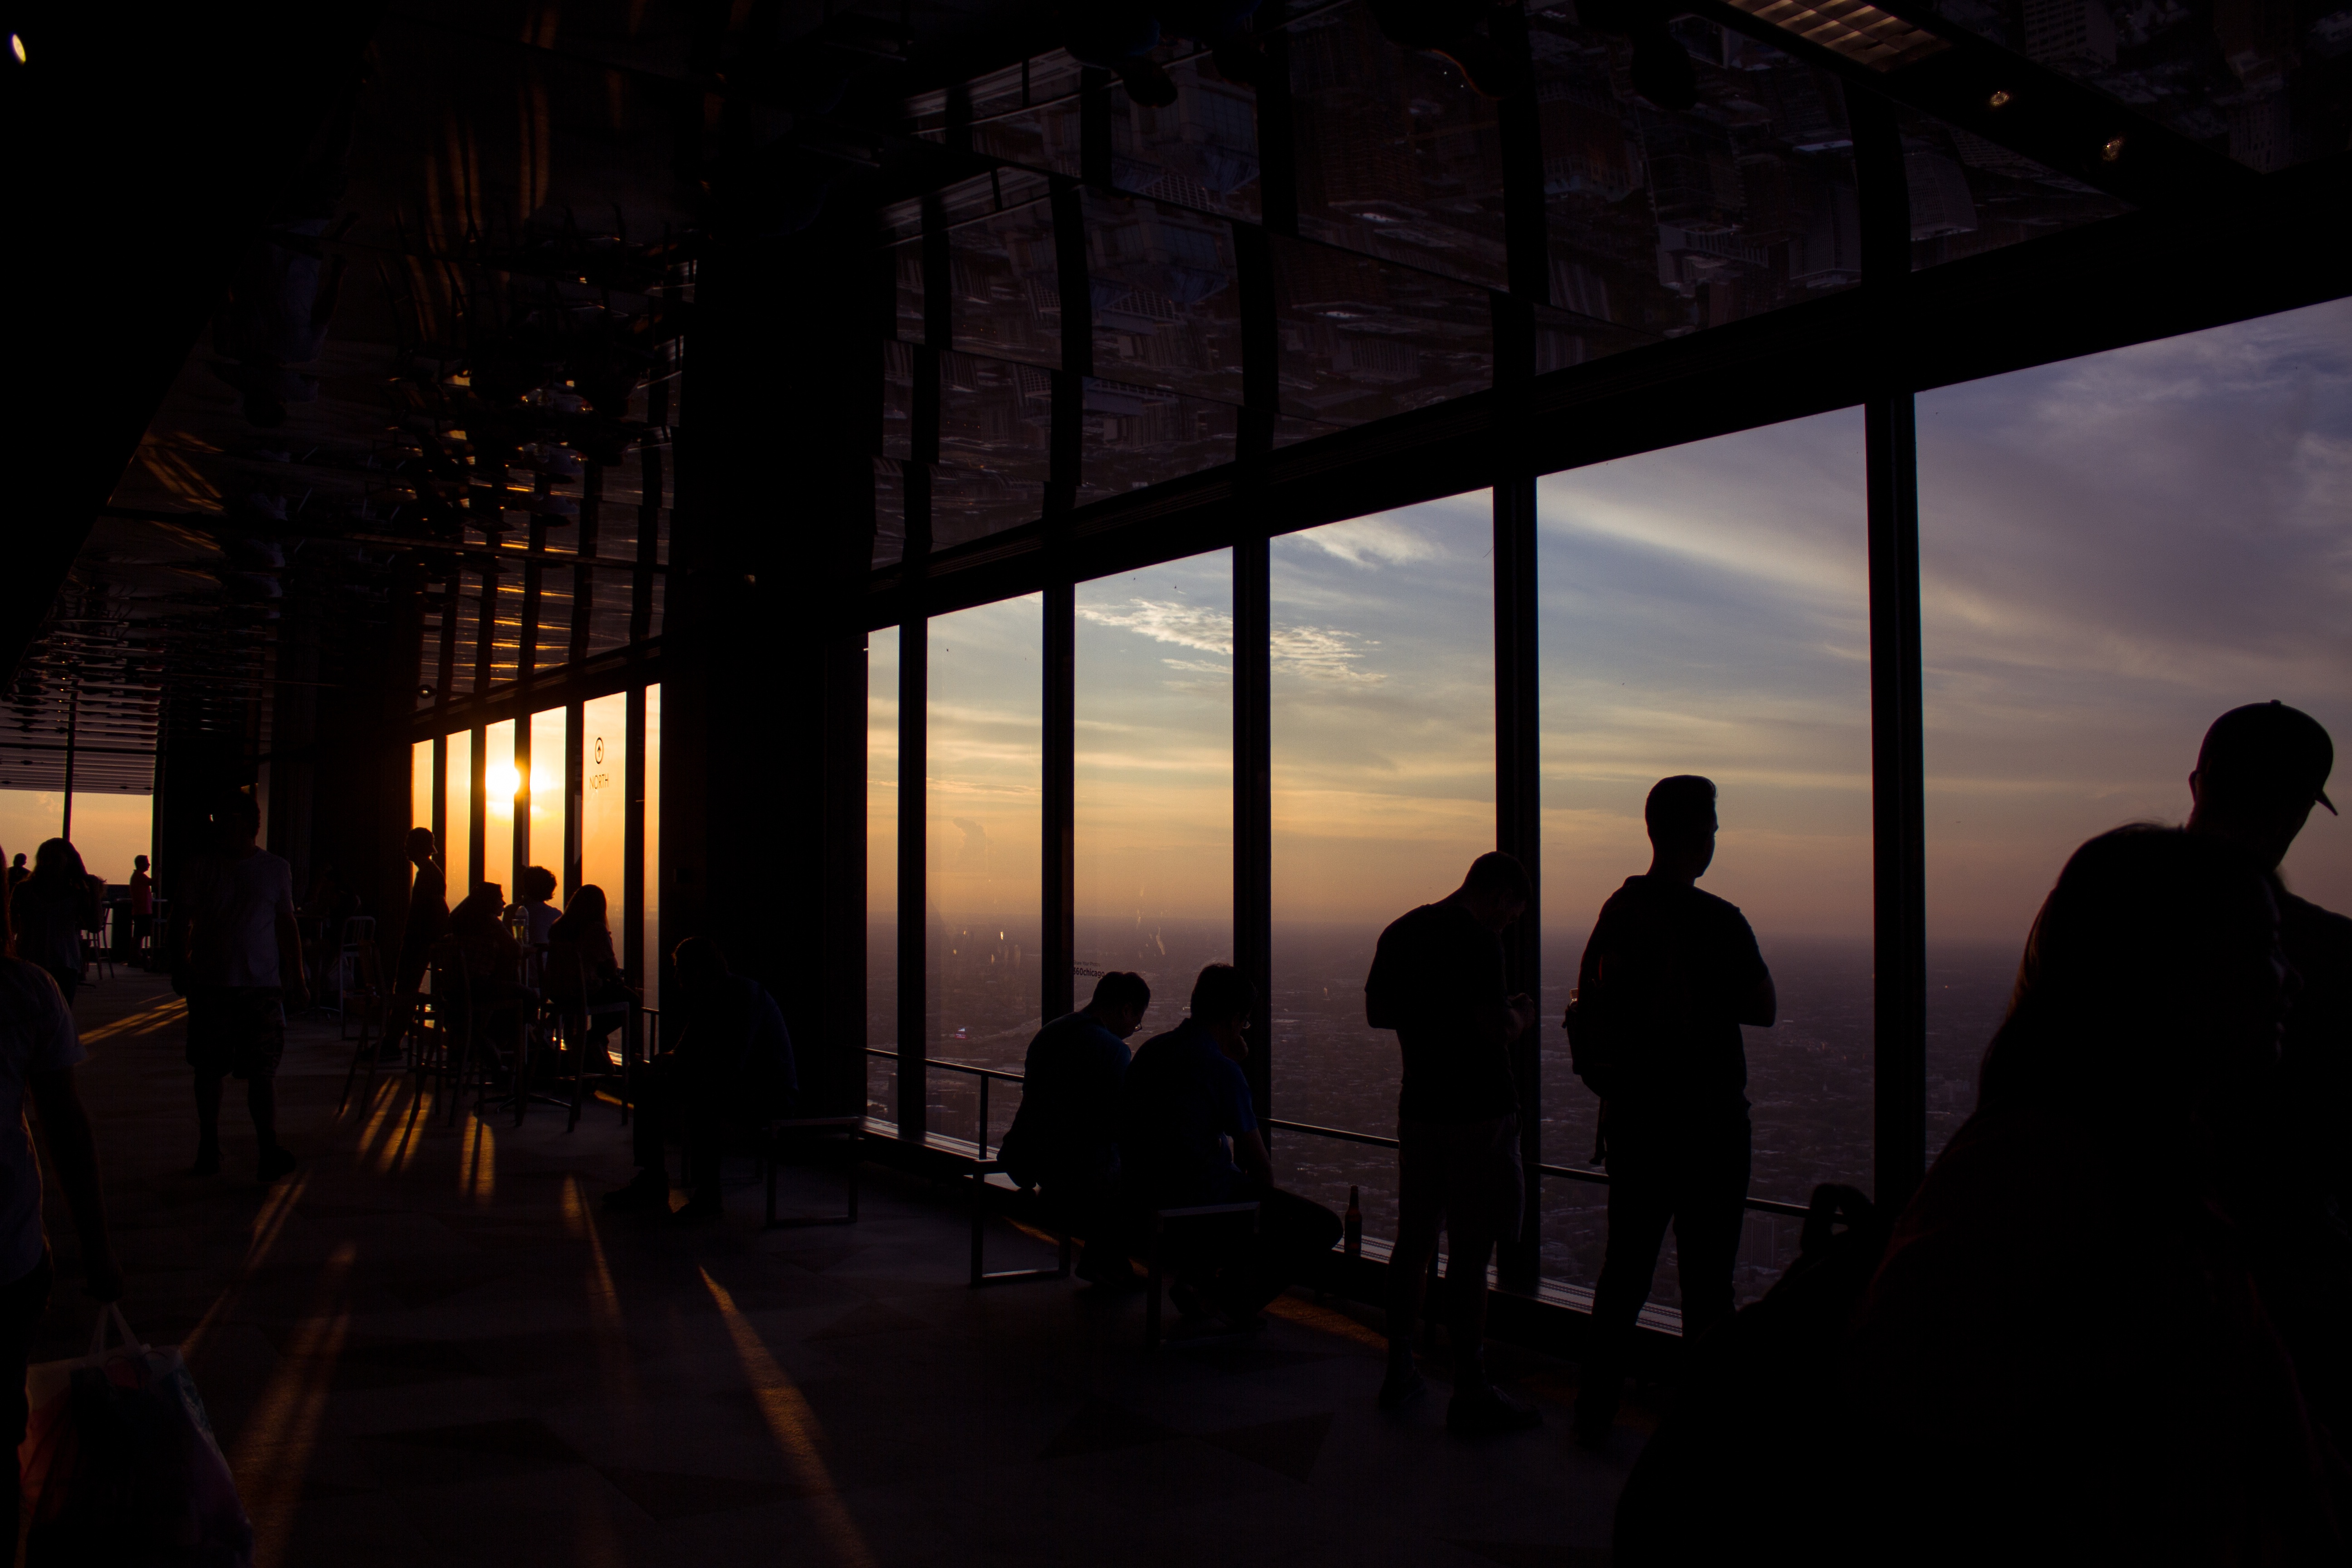
silhouette, light, sunset, night, evening, shadow, darkness, lighting